Deer stones culture

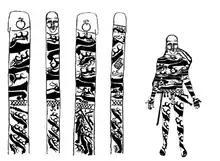
Body tattoos hypotheses, after the Classic Uushigiin Övör Deer Stone No.14. Similar tattoos have been found at Pazyryk.

Genetic analyses of individuals buried in Late Bronze Age (LBA) burial mounds associated with the Deer Stone-Khirigsuur Complex (DSKC) in northern Mongolia, found that these individuals primarily derived from Khövsgöl LBA source (about 4-7% Sintashta and 93-96% Baikal EBA). The individuals were close to contemporary Neolithic and Bronze Age Baikal populations, and clustered "on top of modern Tuvinians or Altaians".